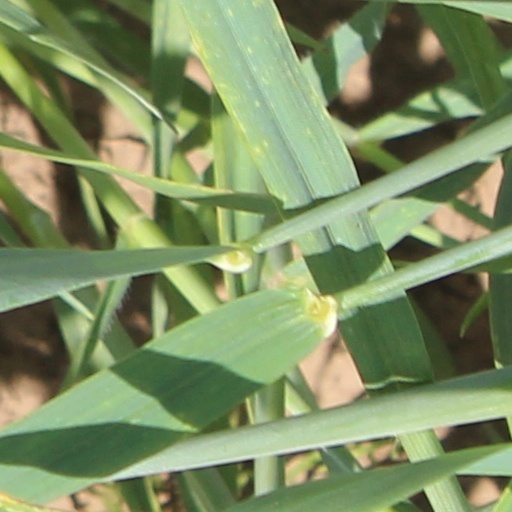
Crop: wheat